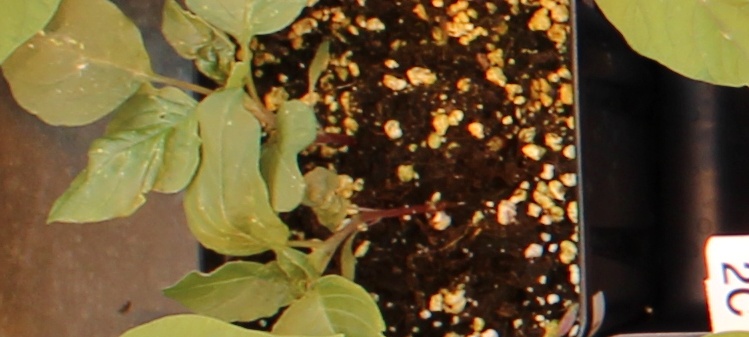
Label: Redroot Pigweed